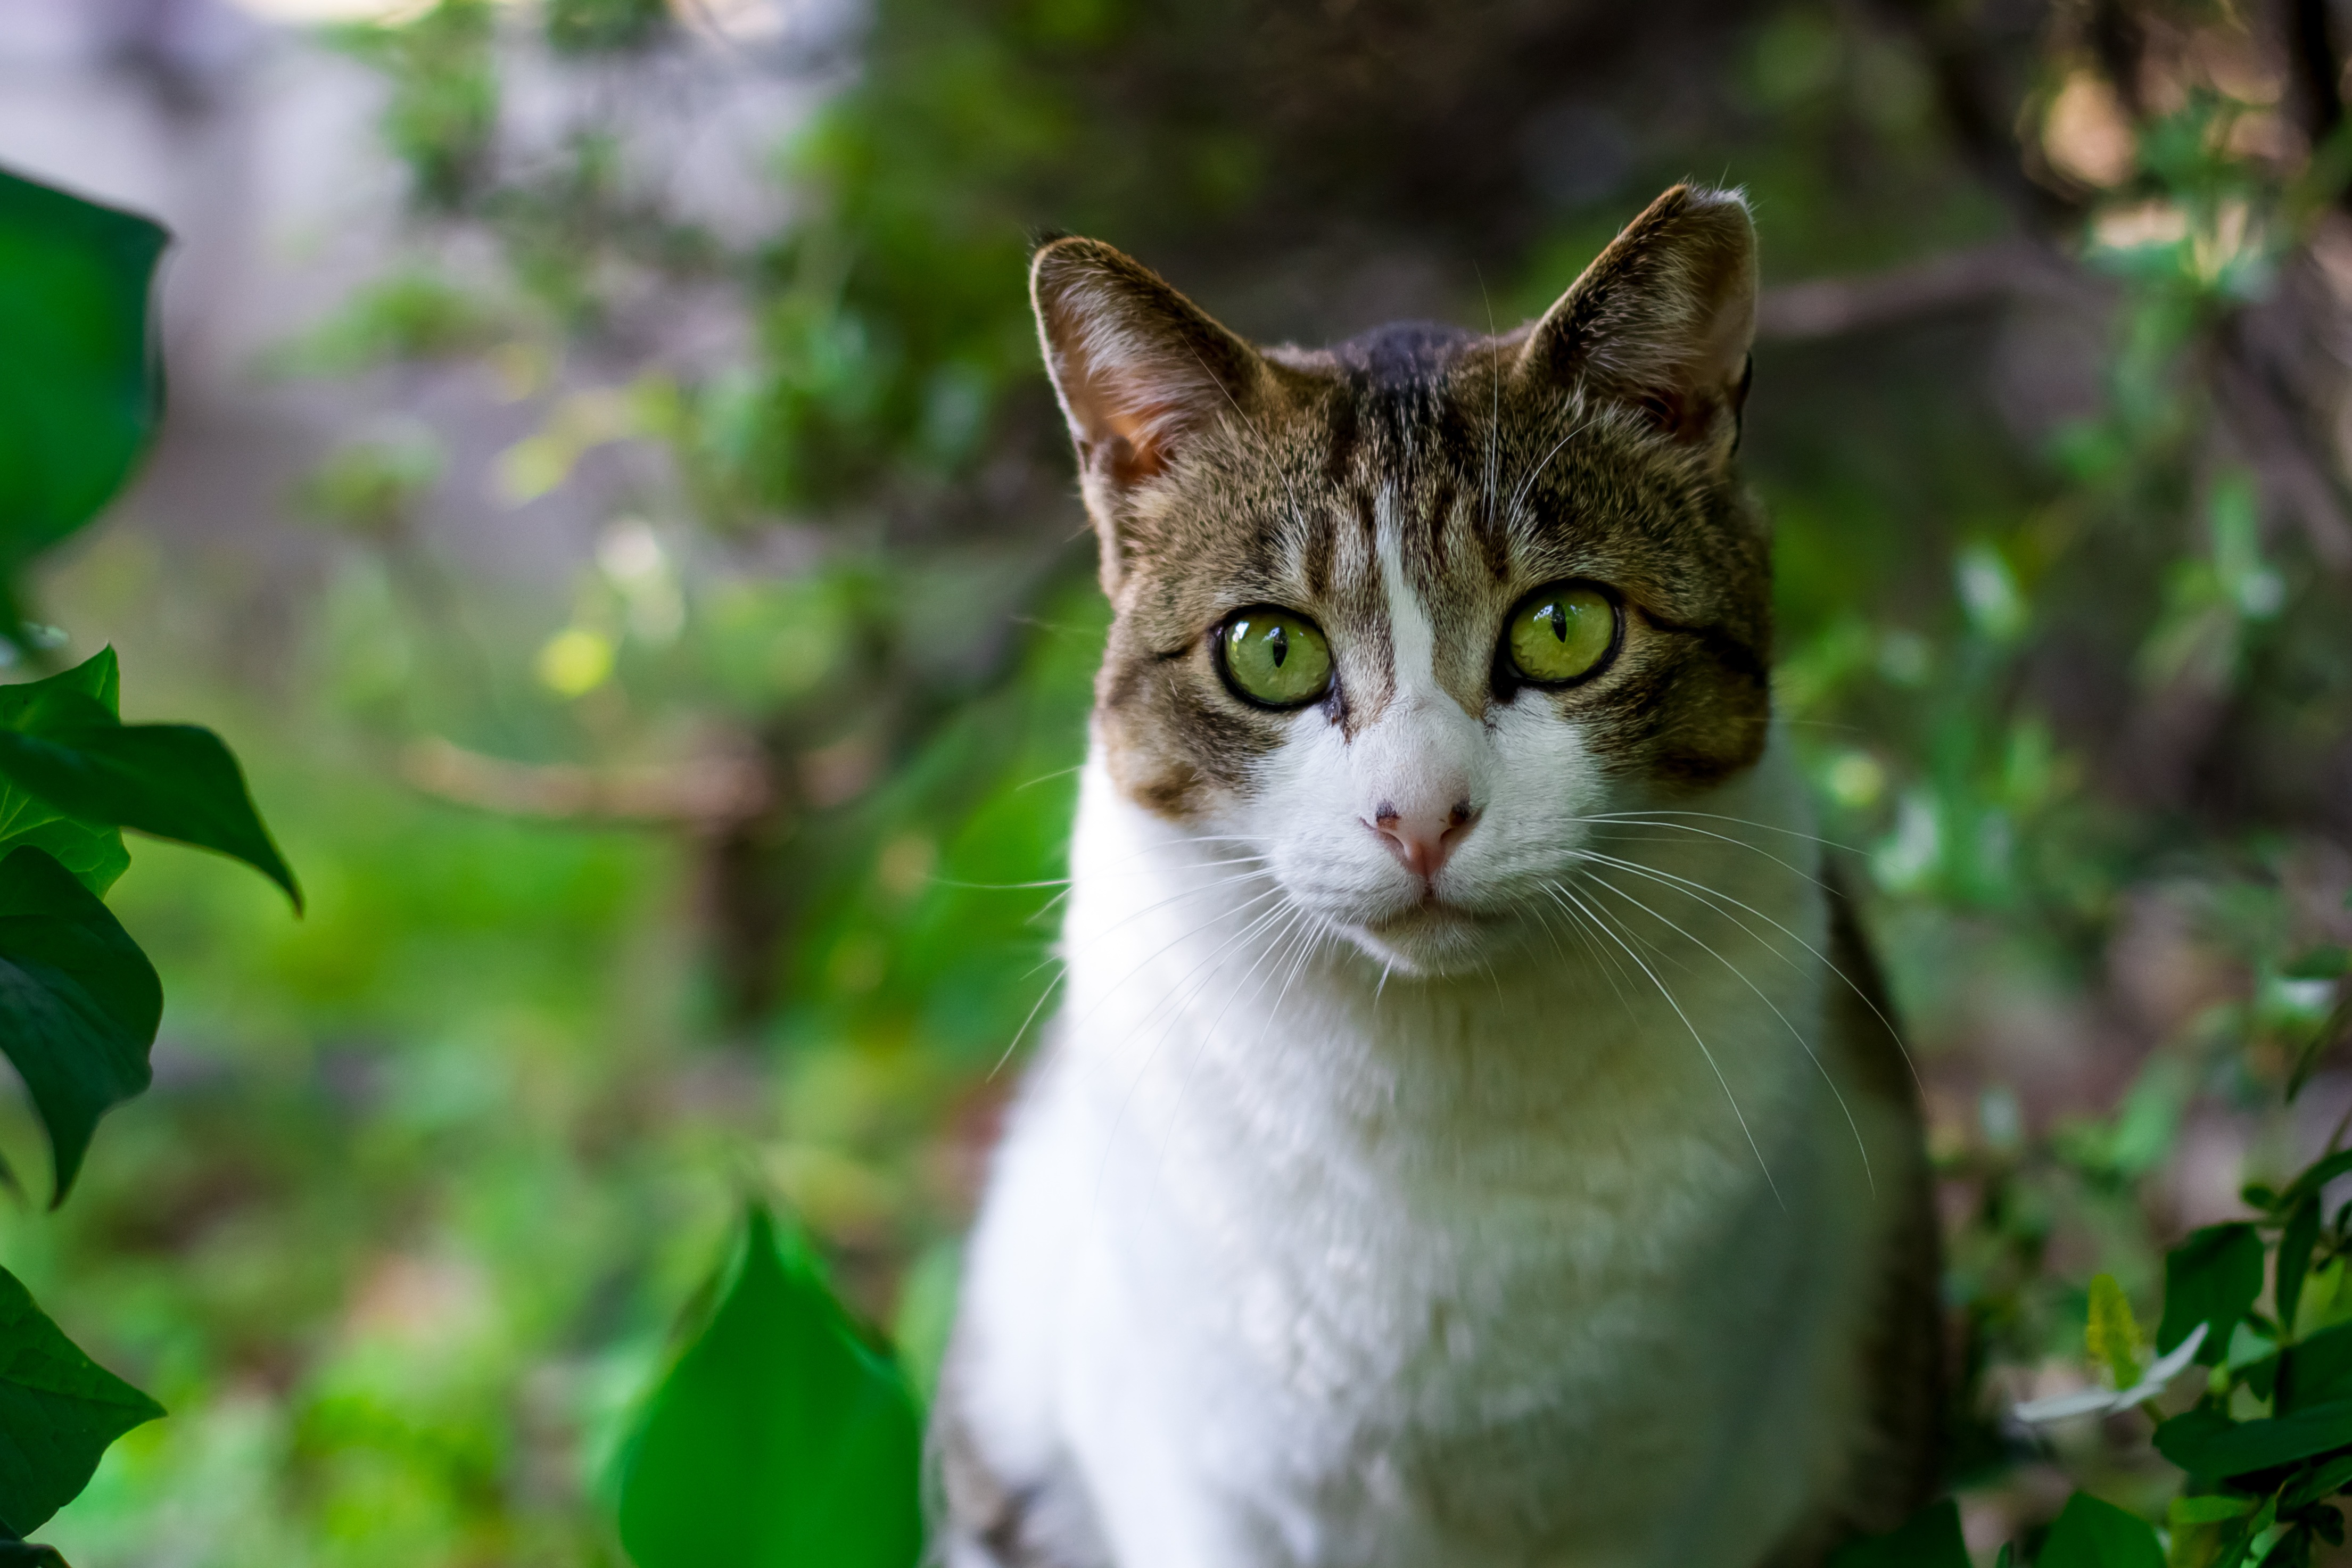
flower, animal, pet, green, cat, mammal, fauna, whiskers, vertebrate, european shorthair, wild cat, small to medium sized cats, cat like mammal, domestic short haired cat